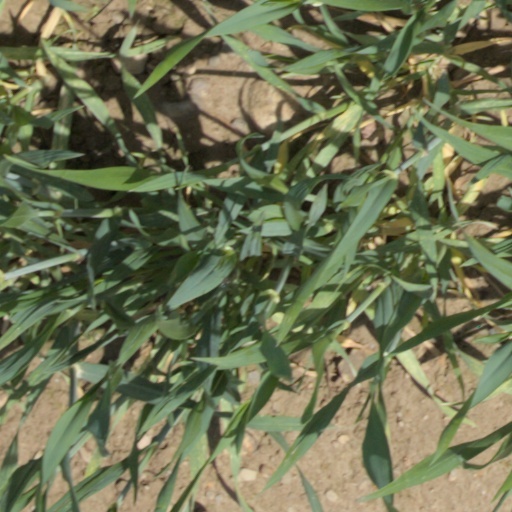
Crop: wheat